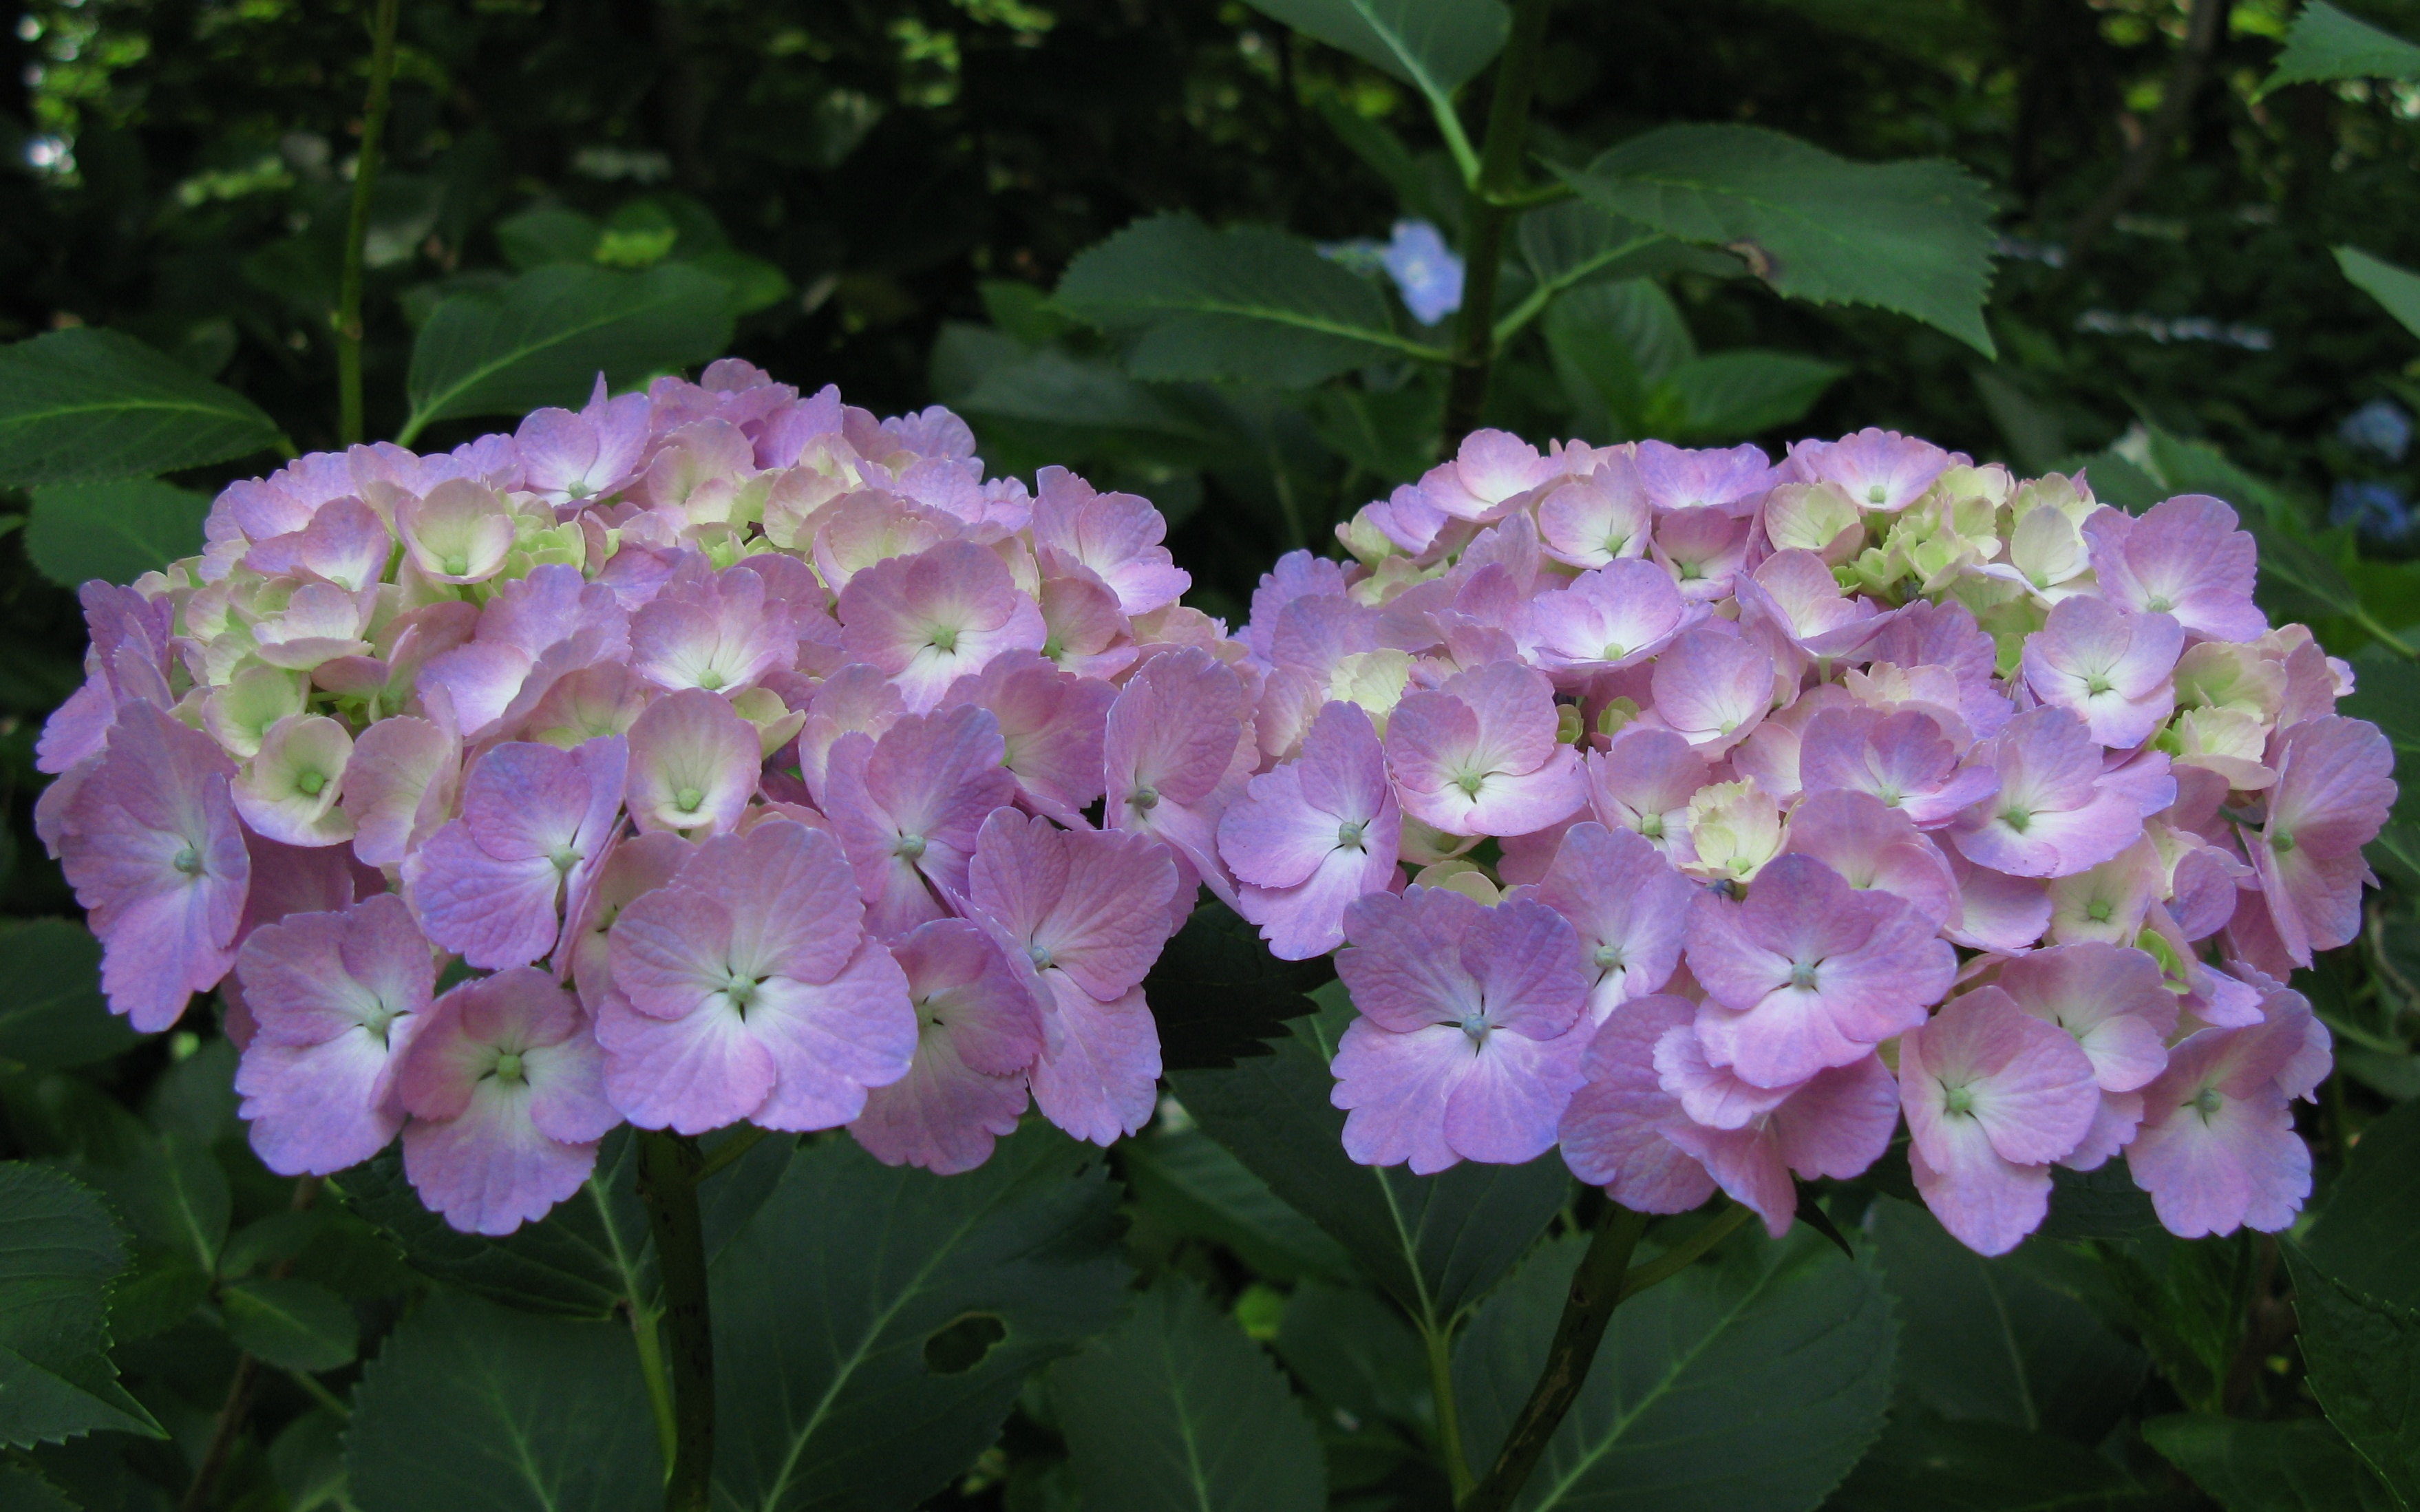
plant, flower, petal, high, botany, flora, hydrangea, hires, hi, res, g7, themacrogroup, flowering plant, hydrangeaceae, cornales, annual plant, land plant